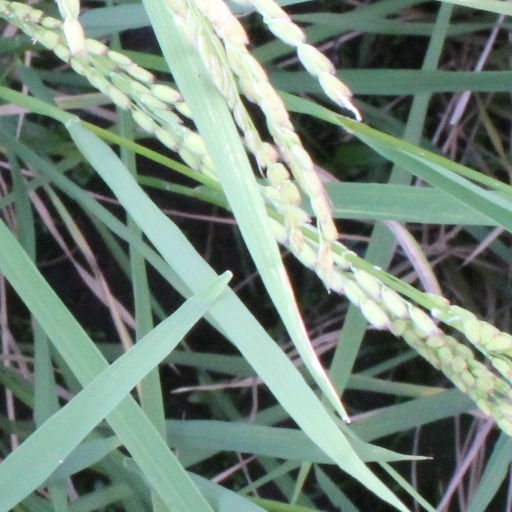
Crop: rice